Robert J. Dalessandro

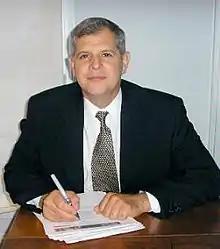
Dalessandro in 2017

Robert J. Dalessandro (born 1958, in New York, New York) is an American historian and author who has written and presented extensively on the American Expeditionary Forces contributions to the First World War.